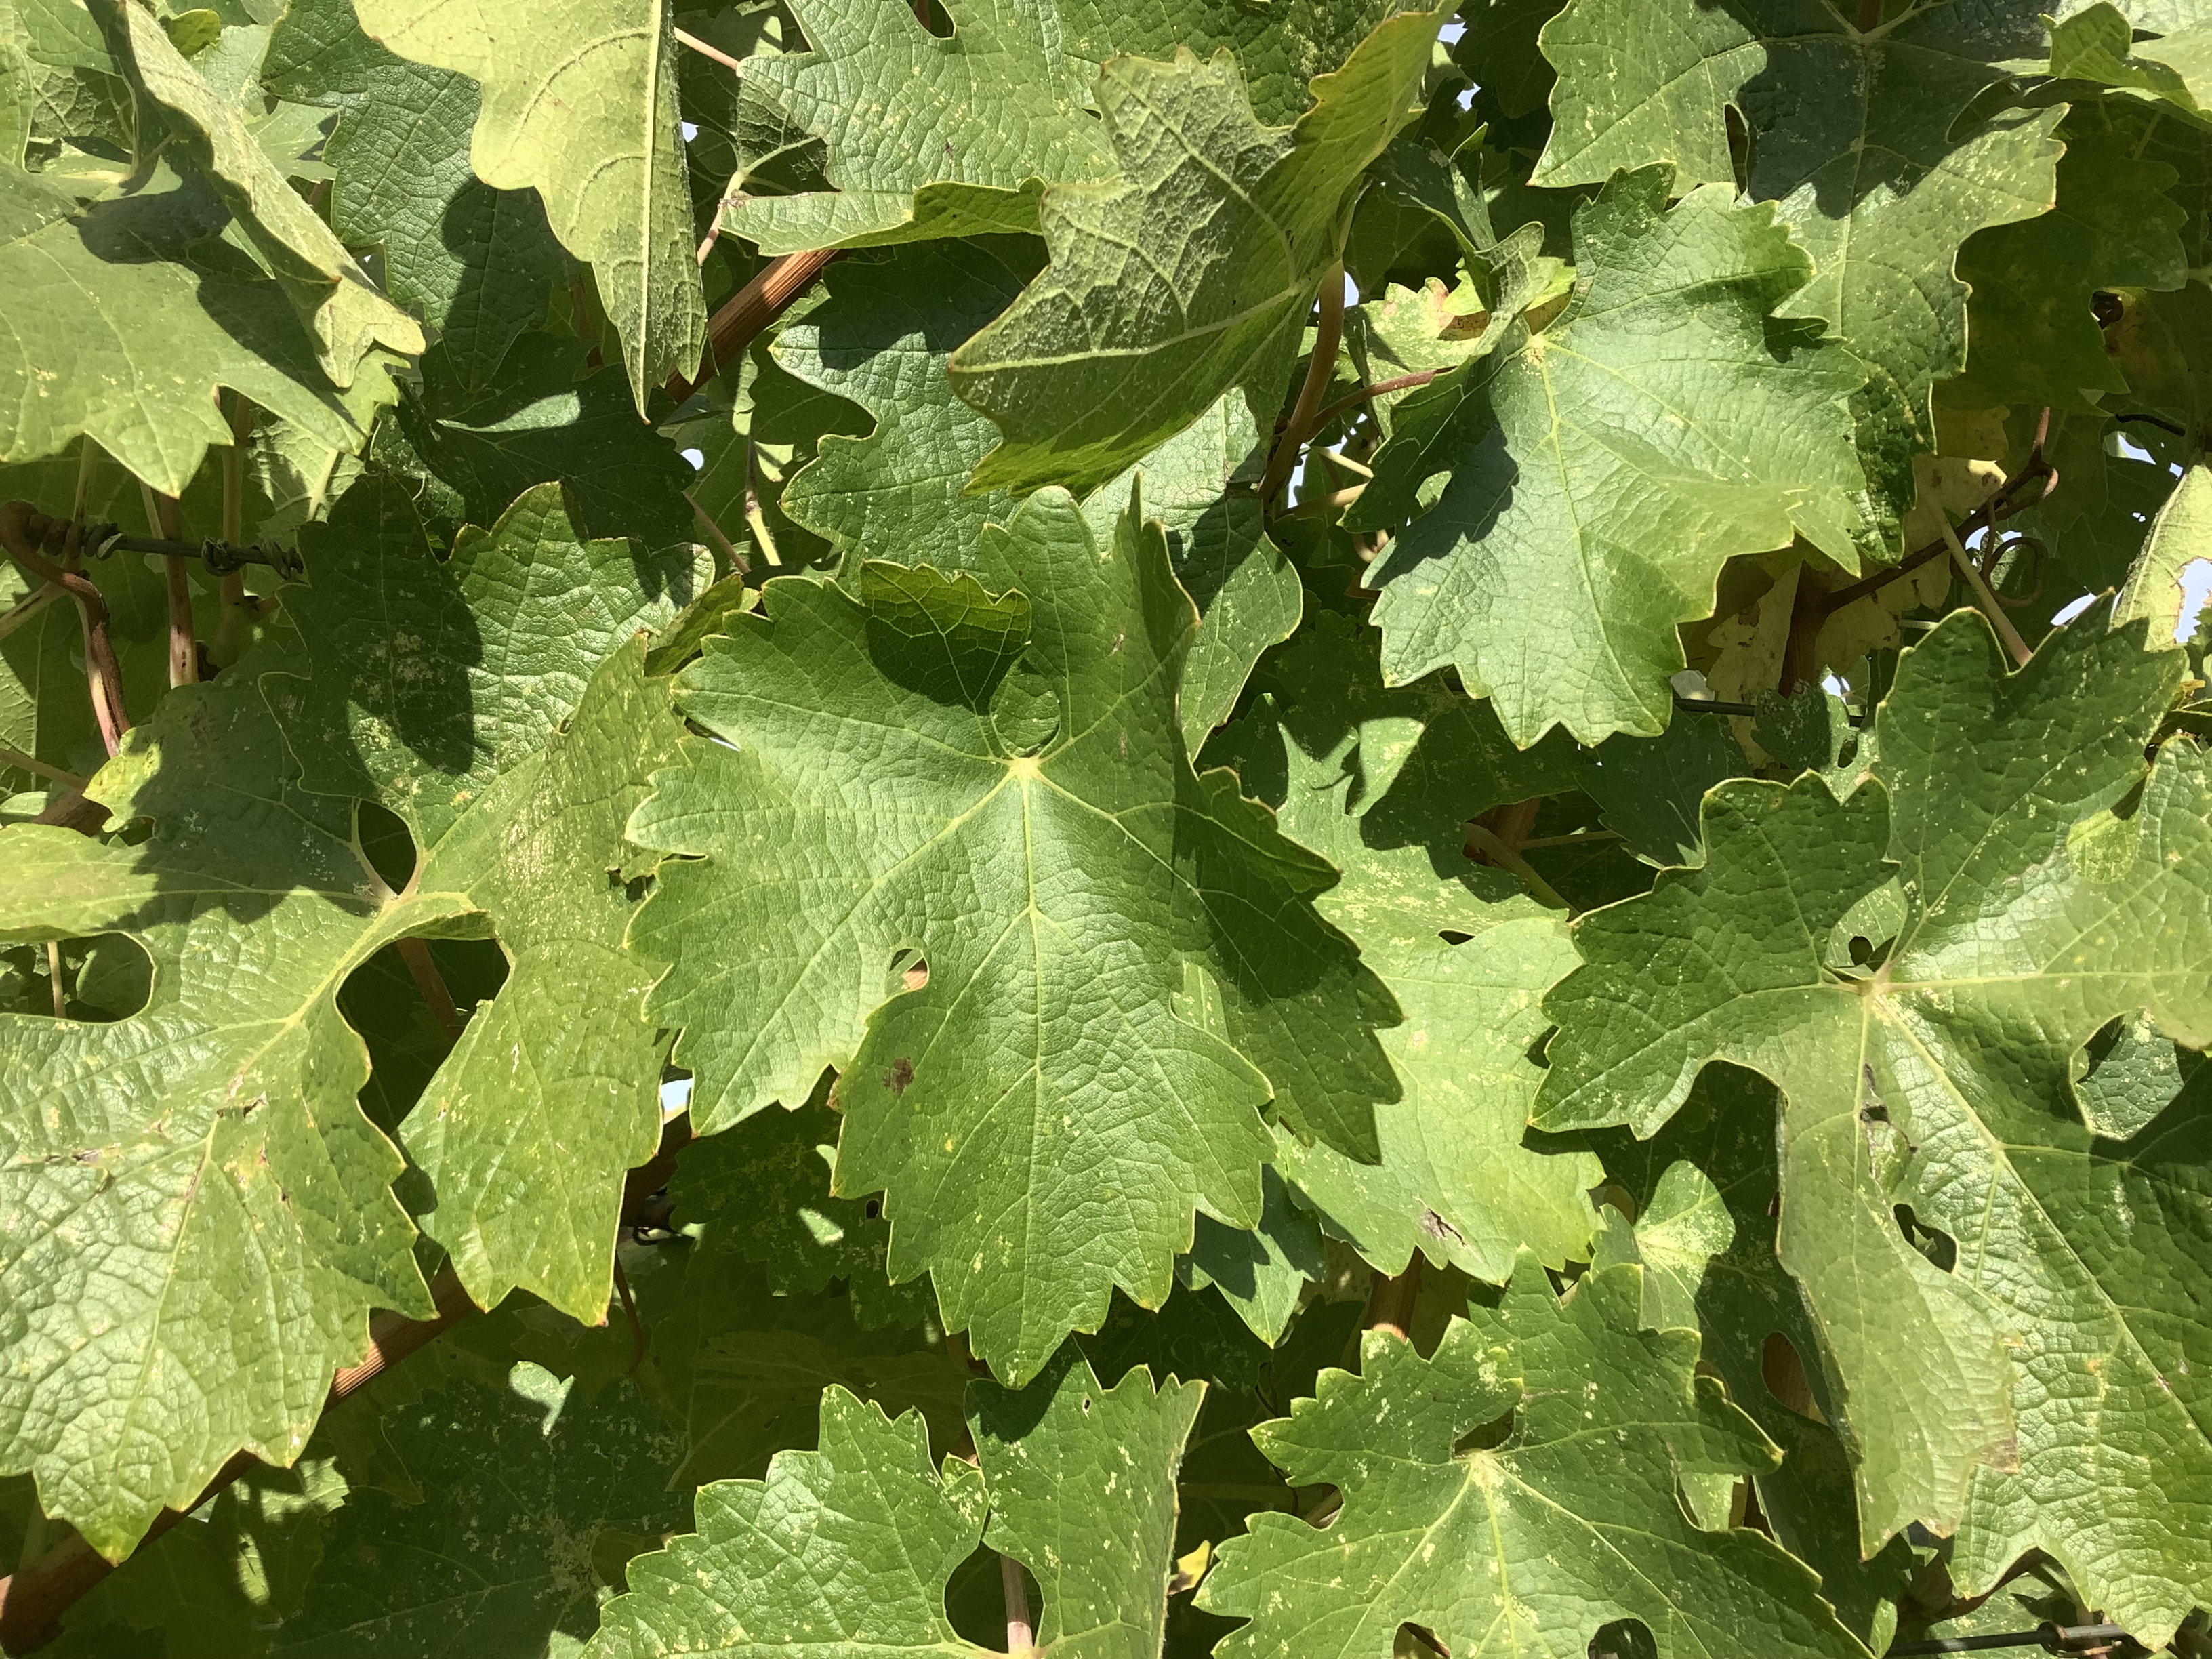
Label: No Virus